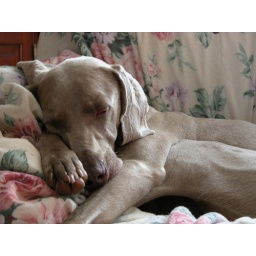
Lucy snoozes in the old chair next to the computer while I play with my photos.